Unión Huaral

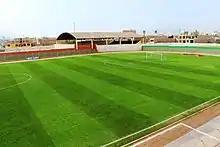
Estadio Julio Lores Colán

In the 2011 Torneo Intermedio, the club was eliminated by Deportivo Municipal in the Round of 16. In 2013, the club had a great campaign in the Copa Perú finishing runner-up, losing the final against San Simon. They were once again promoted to the Peruvian Segunda División. However, they got disqualified during the 2024 Liga 2 season, being relegated to the Peruvian Tercera División along with Juan Aurich.